Alfred Gruenther

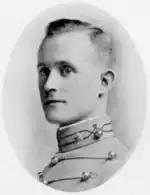
As a West Point cadet

Gruenther was born in Platte Center, Nebraska, the son of Mary "Mayme" Shea, a school teacher, and Maximilian Gruenther, a newspaper editor who published the "Platte Center Signal".